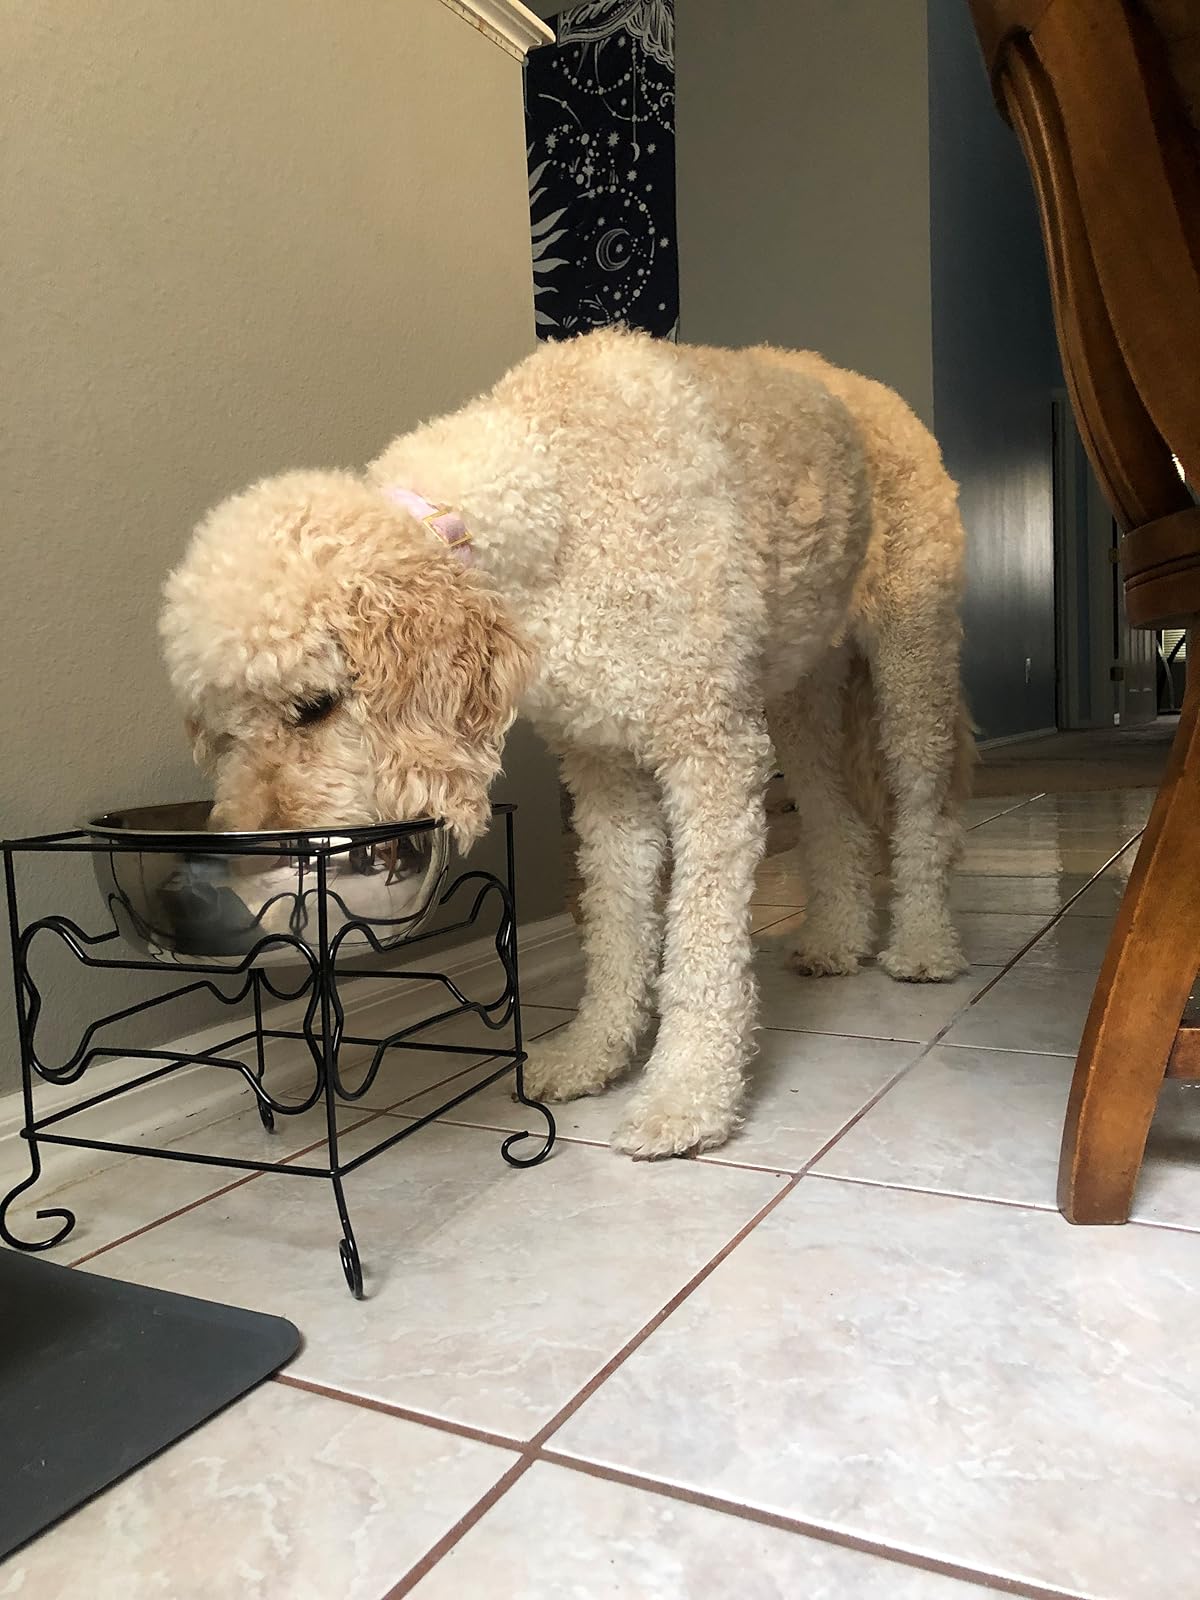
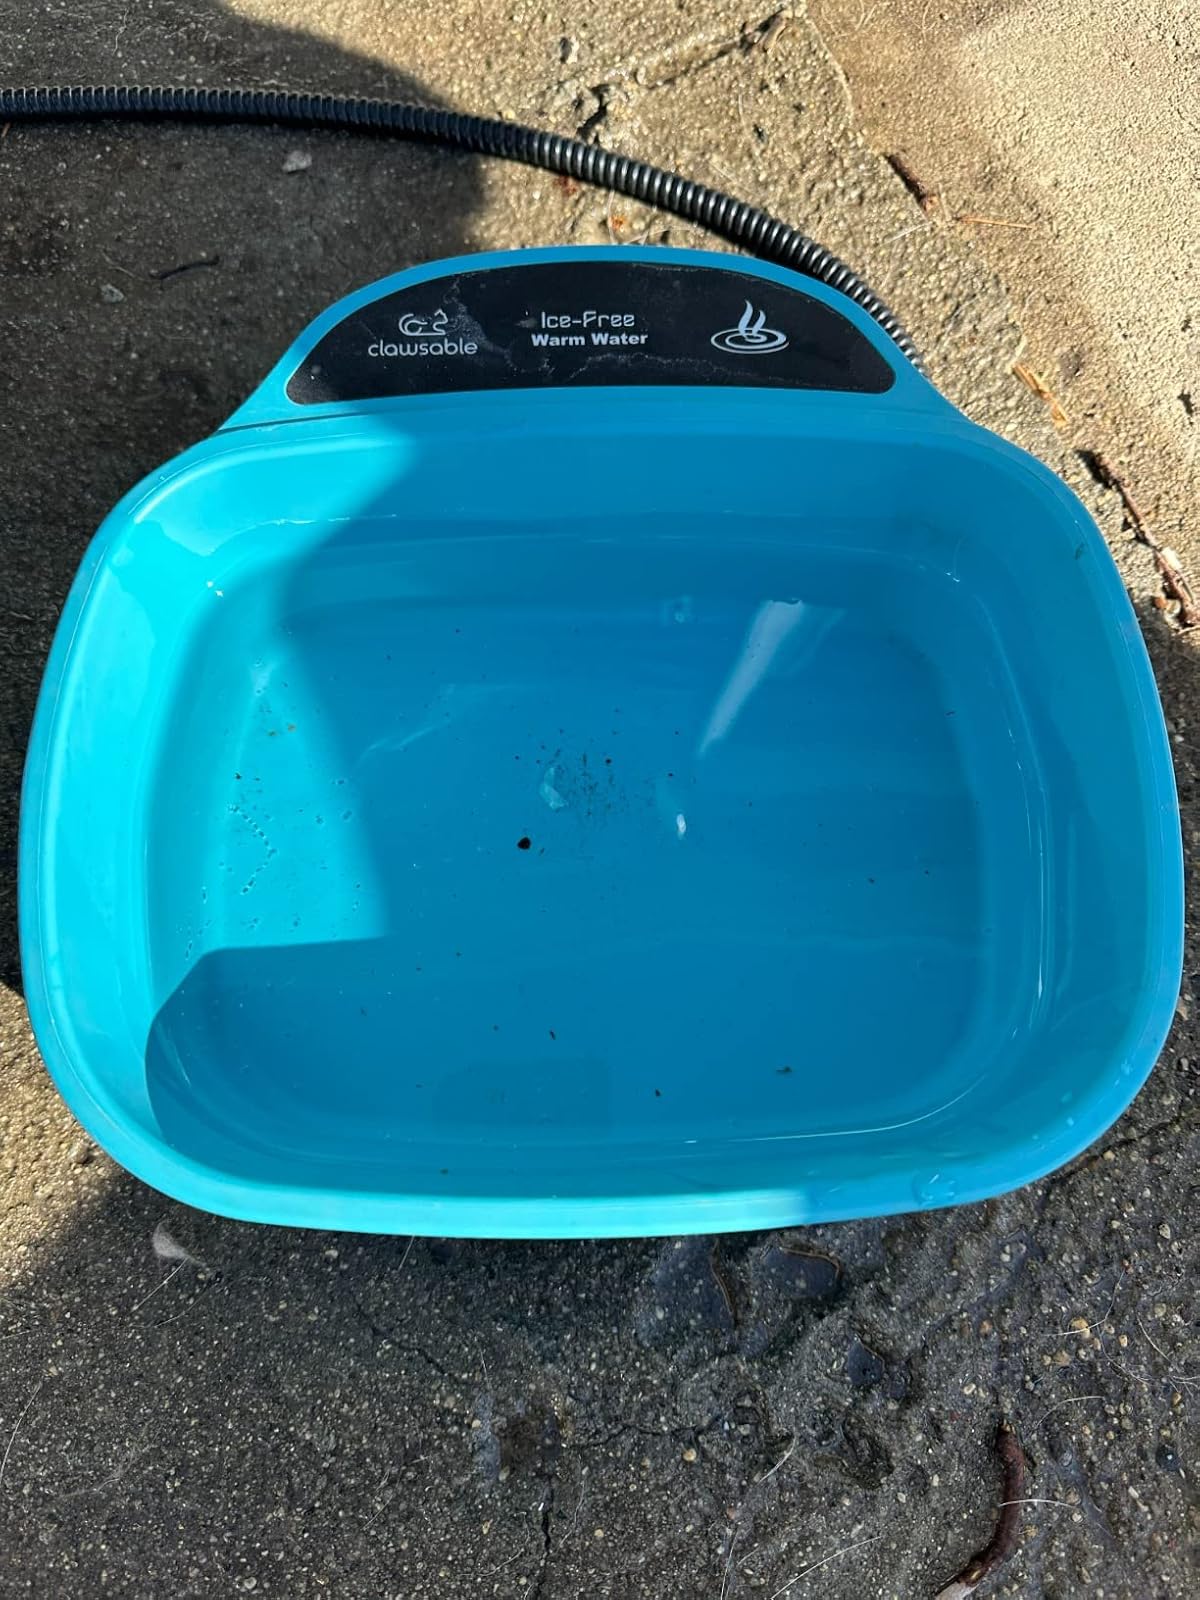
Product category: items_bowl
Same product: no